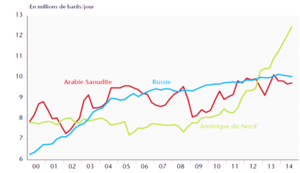
Ce graphique compare l'évolution de la production de pétrole en Arabie Saoudite, Russie et Amérique du Nord (États-Unis et Canada)
Un puits de pétrole est un équipement chargé d'extraire le pétrole brut du sous-sol, comprenant un puits d'exploitation et du matériel de pompage ainsi que des systèmes de contrôle et/ou sécurité.
La baisse du prix du pétrole de 2014-2016 commence à partir de l’été 2014 lorsque le prix du pétrole baisse significativement, cette tendance se poursuivant jusqu'en 2016. Cette baisse des prix traduit un déséquilibre sur le marché pétrolier ; en effet la production pétrolière mondiale est en surproduction pendant cette période, c'est-à-dire que l'offre est supérieure à la demande. Cette baisse des cours s'inscrit dans un contexte géopolitique et économique particulier : ralentissement de l'économie chinoise, baisse de la demande mondiale, retour de l'Iran dans les échanges internationaux, rivalité entre les États-Unis et l'Arabie saoudite pour le contrôle des marchés, etc. Étant donné la place du pétrole dans l’économie mondiale et son importance géostratégique, une telle baisse induit de multiples conséquences.